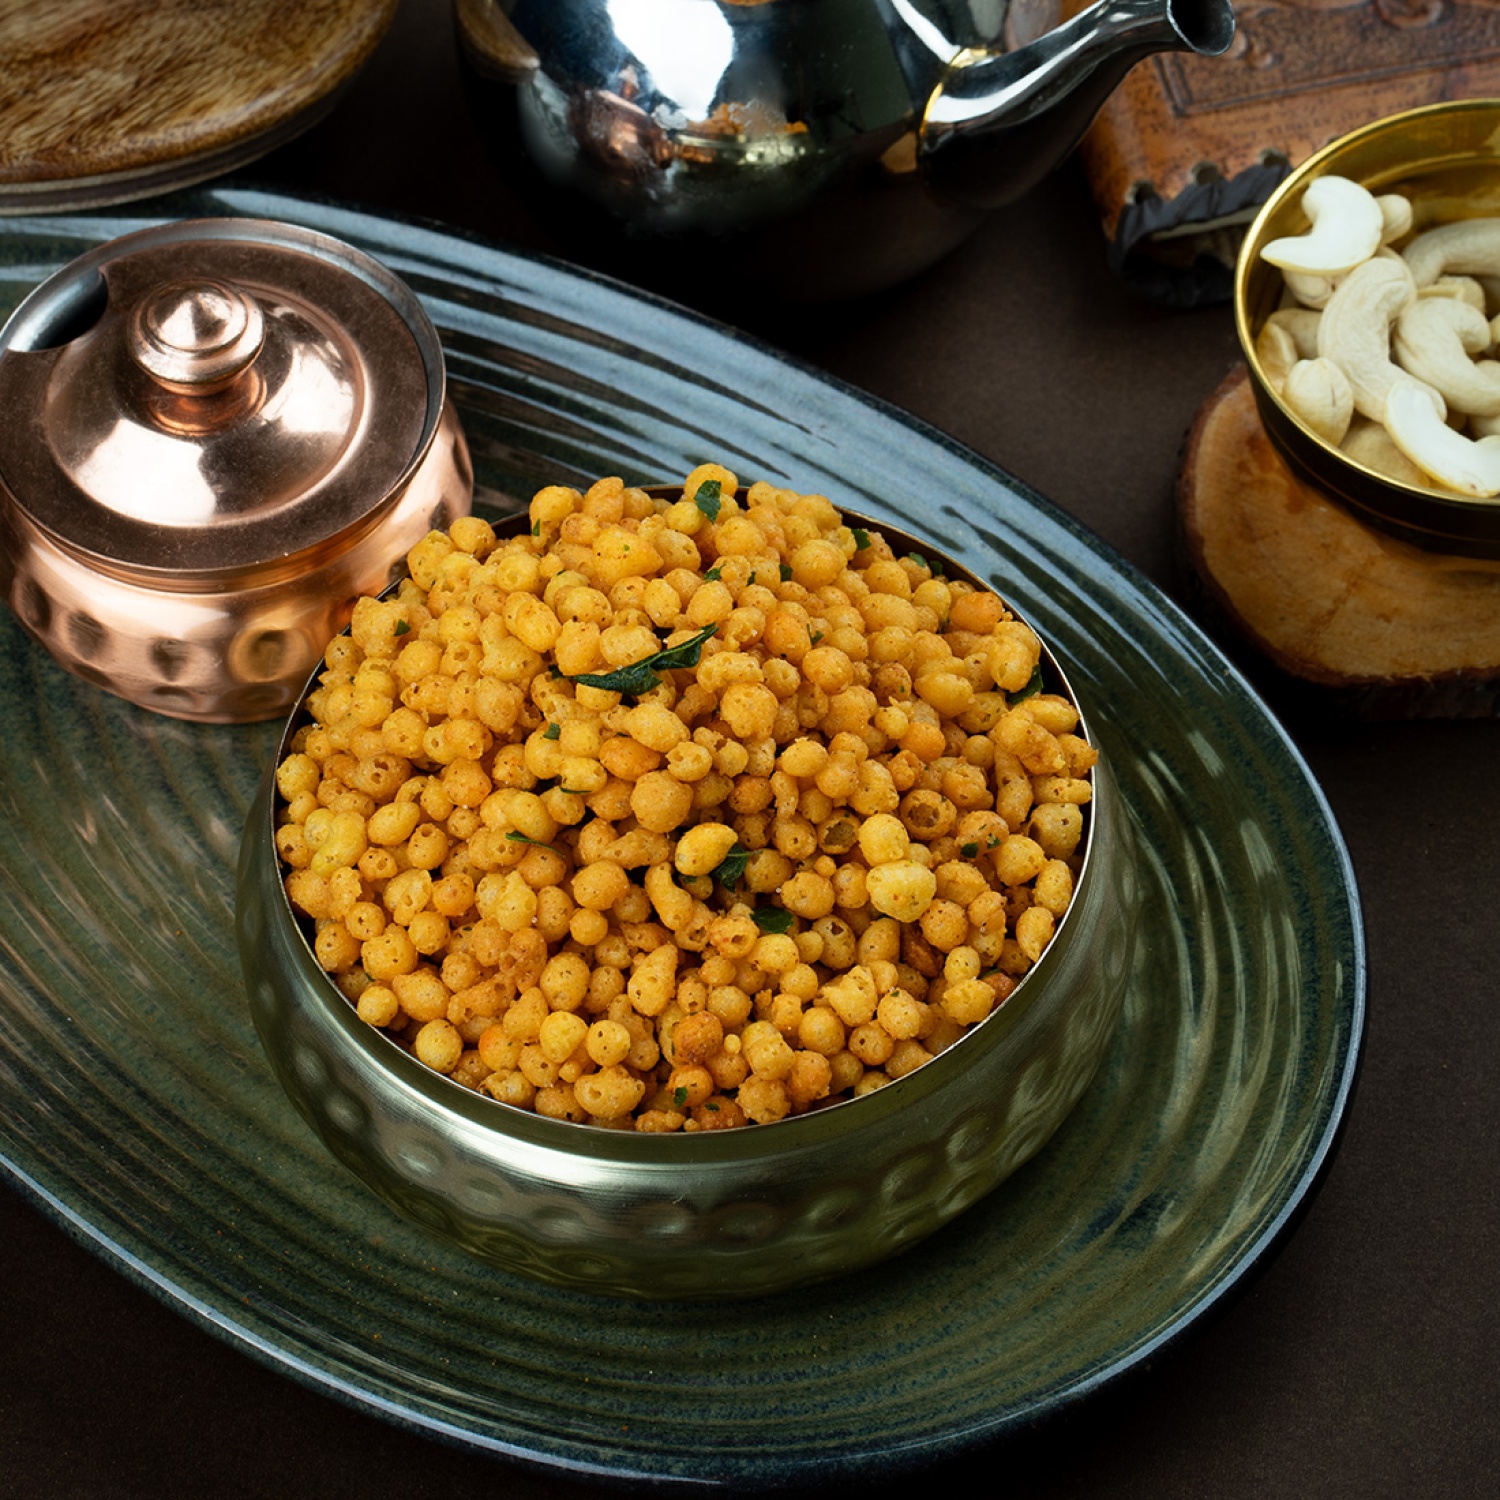
G.Pulla Reddy Ghee Kara Boondi -250gms
Description: G.Pulla Reddy Ghee Kara Boondi -250gms
Brand: gpullareddy
Category: Food, Beverages & Tobacco > Food Items > Snack Foods > Sesame Sticks